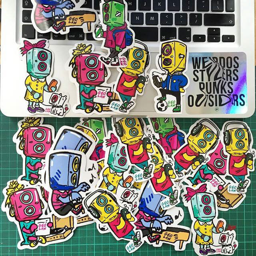
digital art selected for the #